Opal-rumped tanager

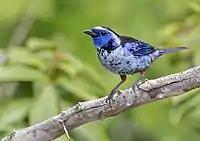
Silvery-breasted tanager ("Tangara velia cyanomelas")

In 1743 the English naturalist George Edwards included an illustration and a description of the opal-rumped tanager in his "A Natural History of Uncommon Birds". He used the English name "Red-belly'd Blue-bird" ". Edwards based his hand-coloured etching on a specimen owned by the Duke of Richmond that had been collected in Suriname. When in 1758 the Swedish naturalist Carl Linnaeus updated his "Systema Naturae" for the tenth edition, he placed the opal-rumped tanager with the wagtails in the genus "Motacilla". Linnaeus included a brief description, coined the binomial name "Motacilla velia" and cited Edwards' work. Linnaeus provided no explanation for the specific epithet; it is perhaps a misprint for the Ancient Greek "elea", a small bird mentioned by Aristotle. The bay-headed tanager is now placed in the genus "Tangara" that was introduced by the French zoologist Mathurin Jacques Brisson in 1760. The type locality is Suriname.